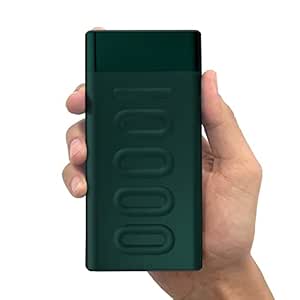
Ambrane 10000mAh Slim Power Bank
Category: Electronics
Price: 999 (list price: 1599)
Rating: 4.0 (7,222 ratings)
About this product: Power-packed 10000mAh- Lithium Polymer 10000mAh capacity allows you to efficiently charge your devices multiple times. It can charge iPhone 12 – 2 times, OnePlus Nord - 1.5 times.|20W Fast Charging Output– Powerful 20 Watts PD and QC output for boosted charging speed, so that you always stay ahead in the league. It carries an extensive capacity to charge your mobile 50% in as quickly as 30 minutes on average.|20W Fast Charging Input – The powerbank itself can get charged in 4 to 5 hours as it has Power Delivery Technology which supports 20W fast charging input via Type C port.|Charge Multiple Devices – With 1 USB port and 1 Type C port for output, it can charge 2 devices at the same time.|Sleek and Stylish- Supremely modish and handy design makes it a style statement while its compact body makes it extremely travel-friendly at the same time.